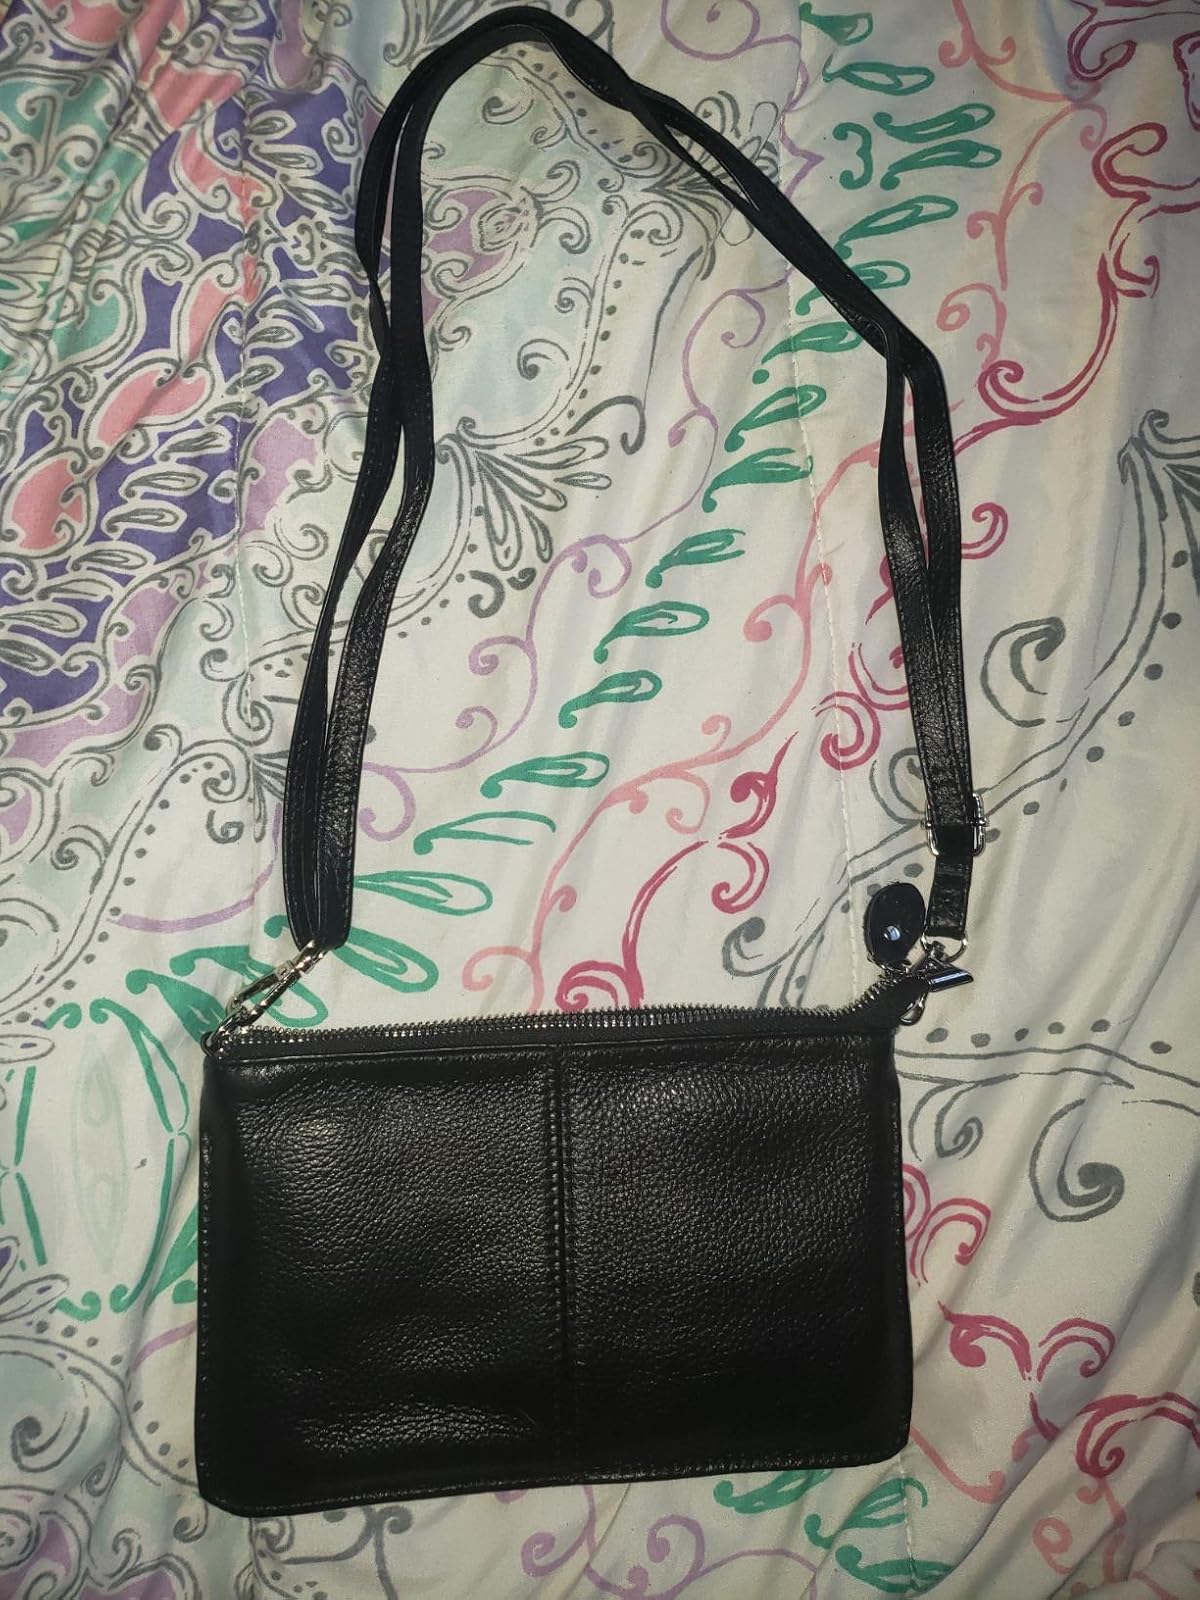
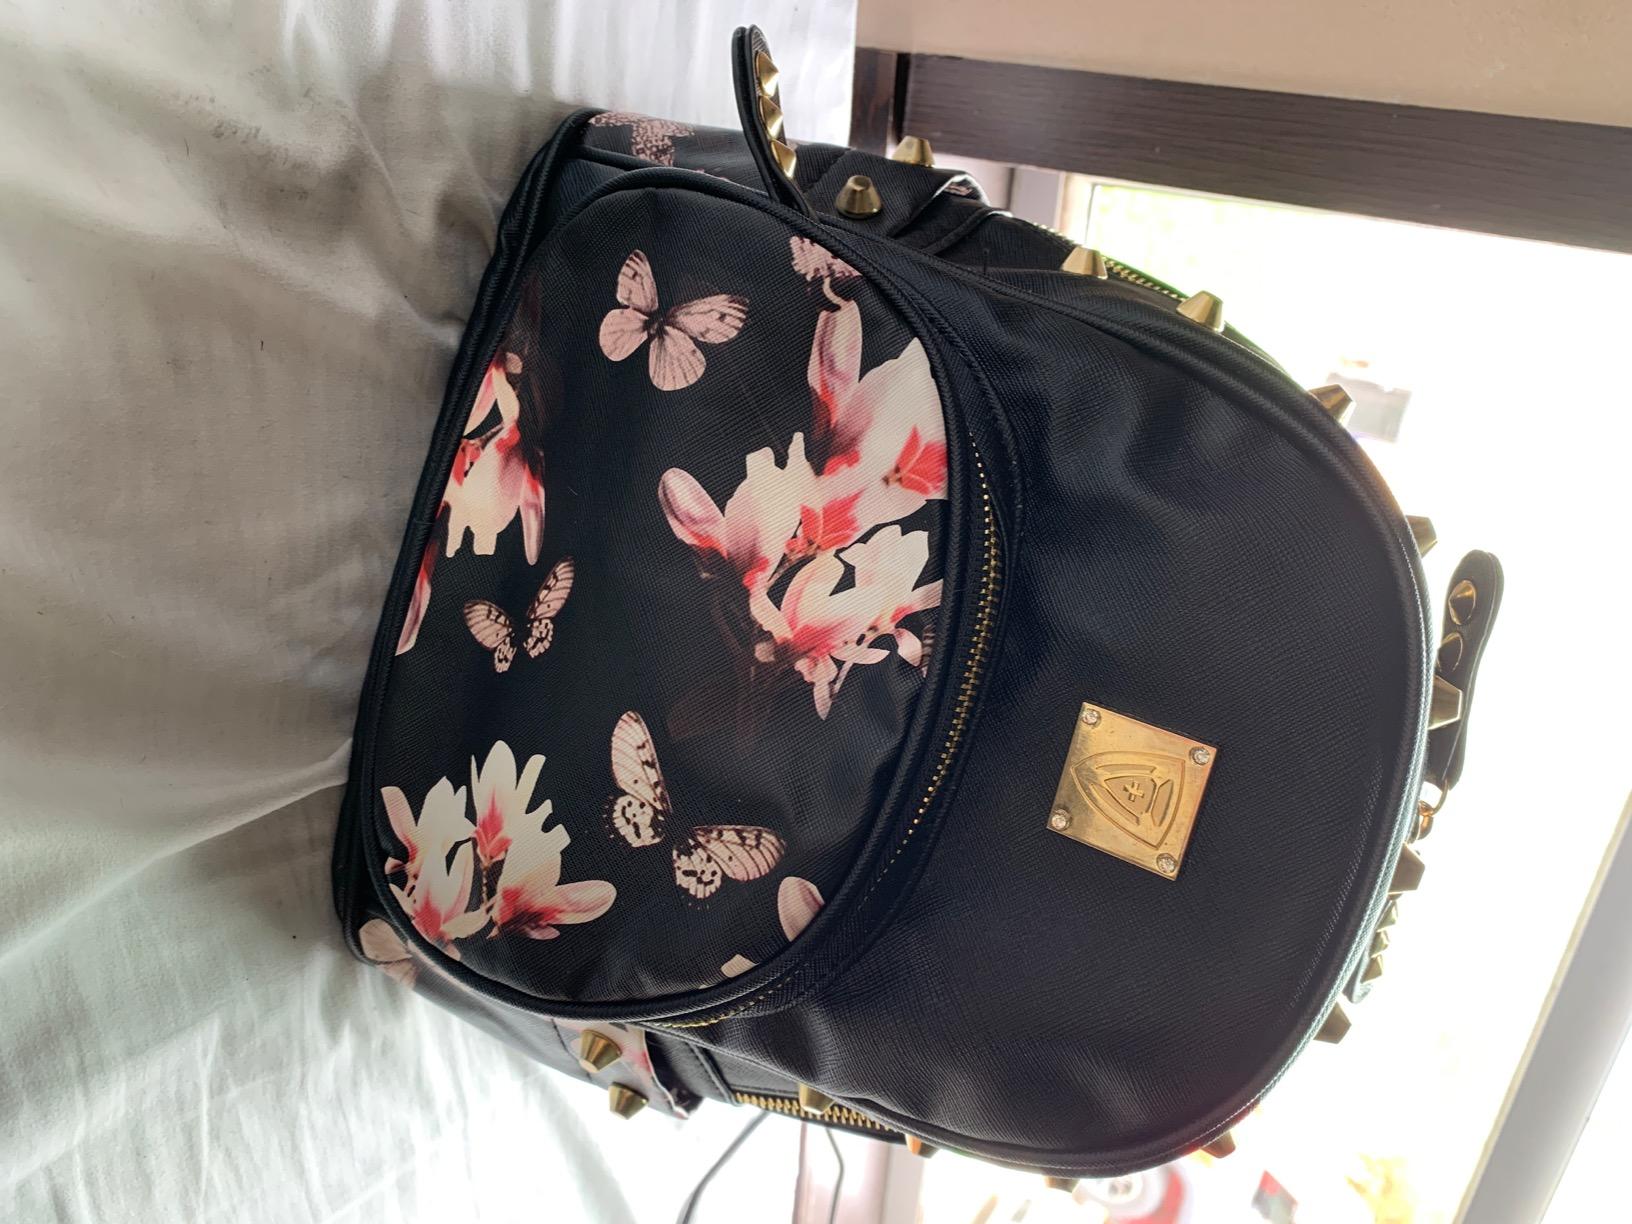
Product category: accessories_handbag
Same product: no